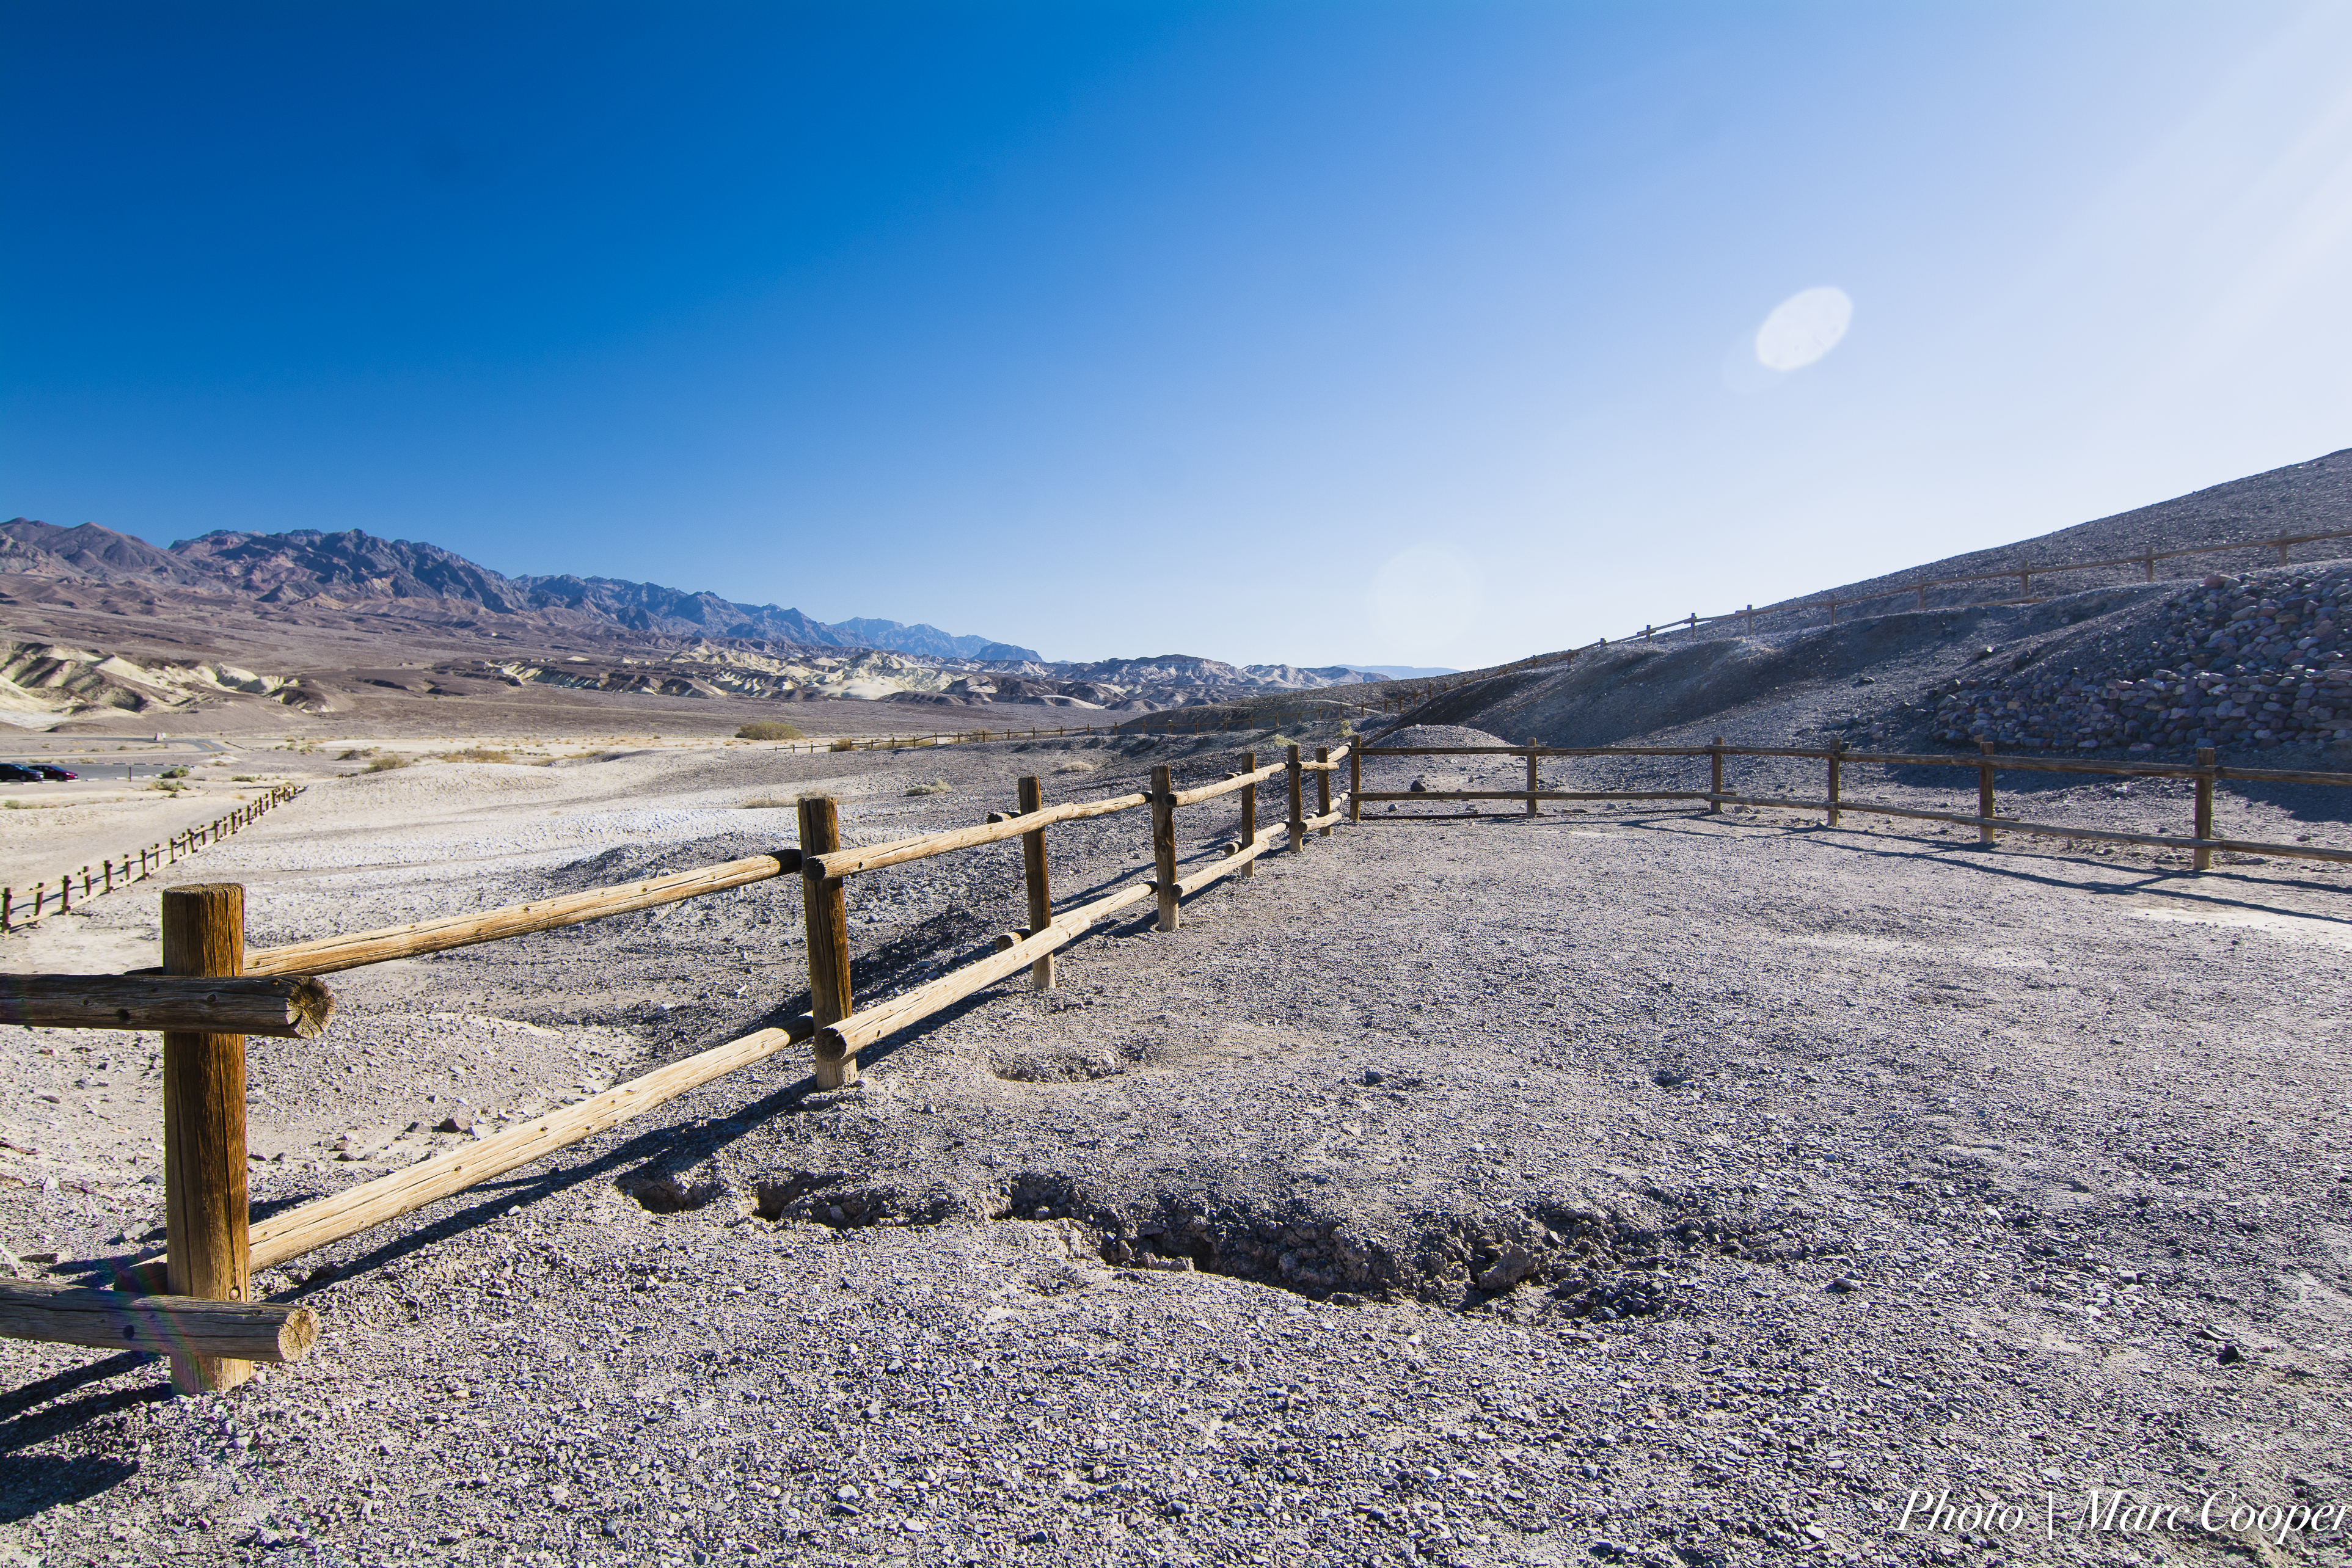
landscape, sea, mountain, snow, winter, sky, sunset, hill, desert, lake, barren, valley, mountain range, park, weather, reservoir, nikon, death, ridge, outdoors, national, hdr, ruins, works, d810, deathvalley, fences, furnacecreek, mines, borax, harmonyborax, opendesert, rural area, landform, geographical feature, mountainous landforms